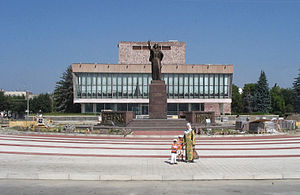
Naltjik / Galleri
Naltjik er hovedstaden i Republikken Kabardino-Balkarien i Den Russiske Føderation. Byen ligger på 550 moh. på nordskråningerne af Kaukasus-bjergene, omkring 1.400 km sydøst for Moskva. Naltjik har 265.162 indbyggere.